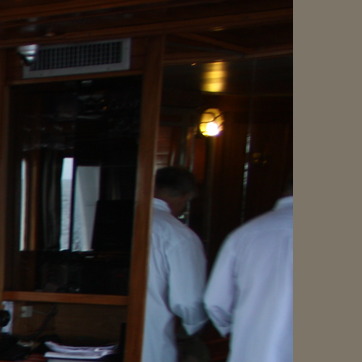
Material: hair